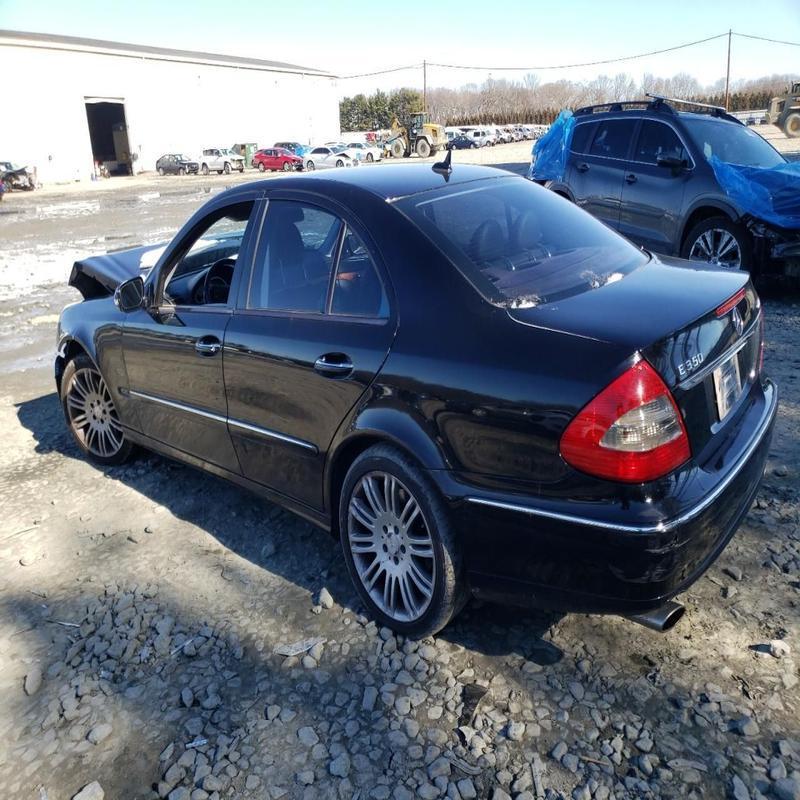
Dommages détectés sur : capot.
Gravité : mineur